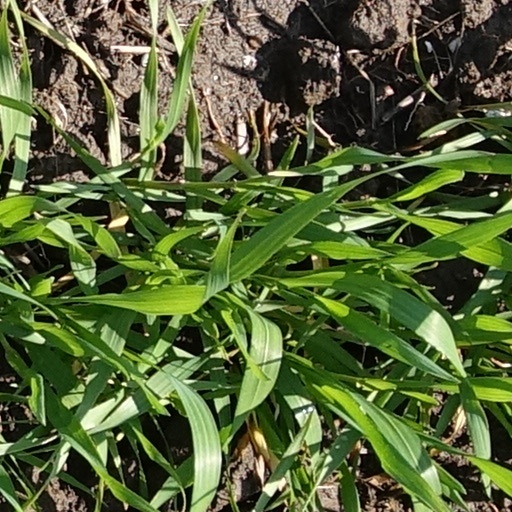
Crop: wheat